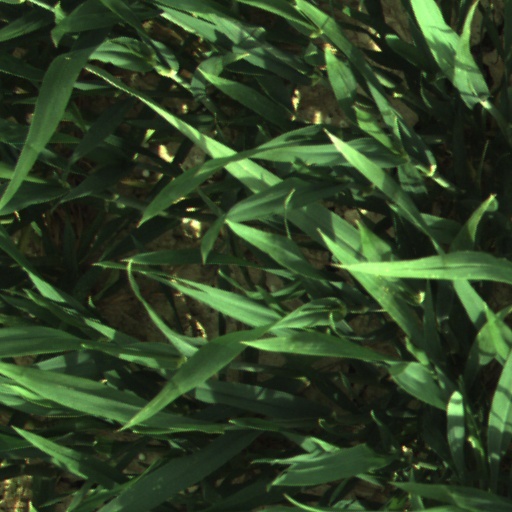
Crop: wheat